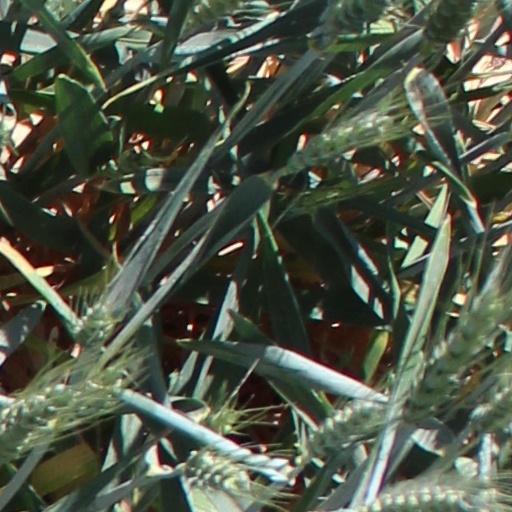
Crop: wheat